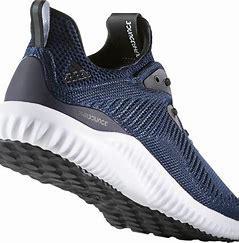
Brand: Adidas
Model: Alphabounce